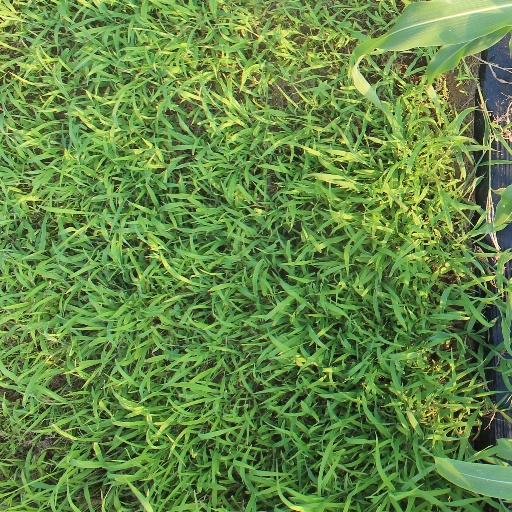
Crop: sorghum